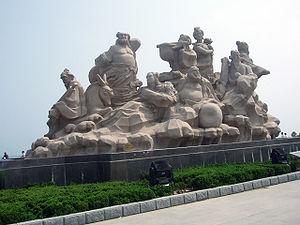
Les huit immortels sont des divinités du taoïsme et de la religion populaire chinoise. Ils sont souvent représentés dans l’iconographie populaire et religieuse, en personne ou sous la forme des talismans grâce auxquels ils luttent contre le mal, appelés les Huit joyaux ou les Huit immortels cachés. Le thème iconographique date au plus tard des Tang, mais leur identité exacte a été fixée sous les Ming. Le thème du groupe de huit est connu depuis les huit immortels de Huainan, conseillers de Liu An. Il existe d’autres groupes moins connus comme les huit immortels de Shu.